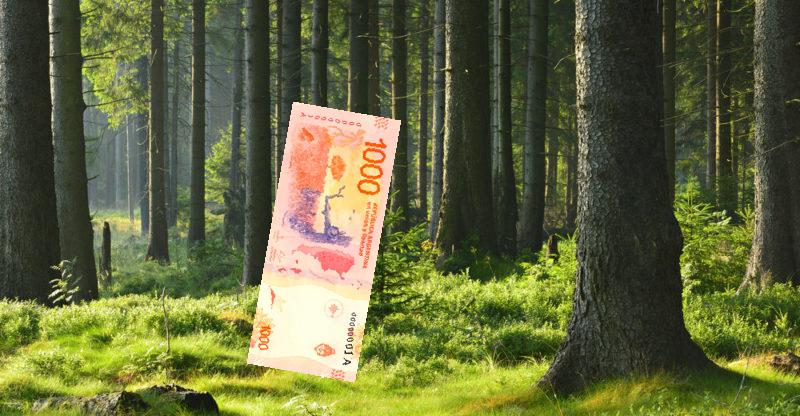
Denominación: 1000